Willem van Herp

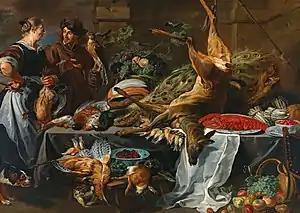
"Larder with two figures"

He married Maria Wolffort, daughter of the painter Artus Wolffort. He was the father of Norbertus en Willem (II) van Herp, who both became painters, and daughters Maria Anna and Anna Maria.